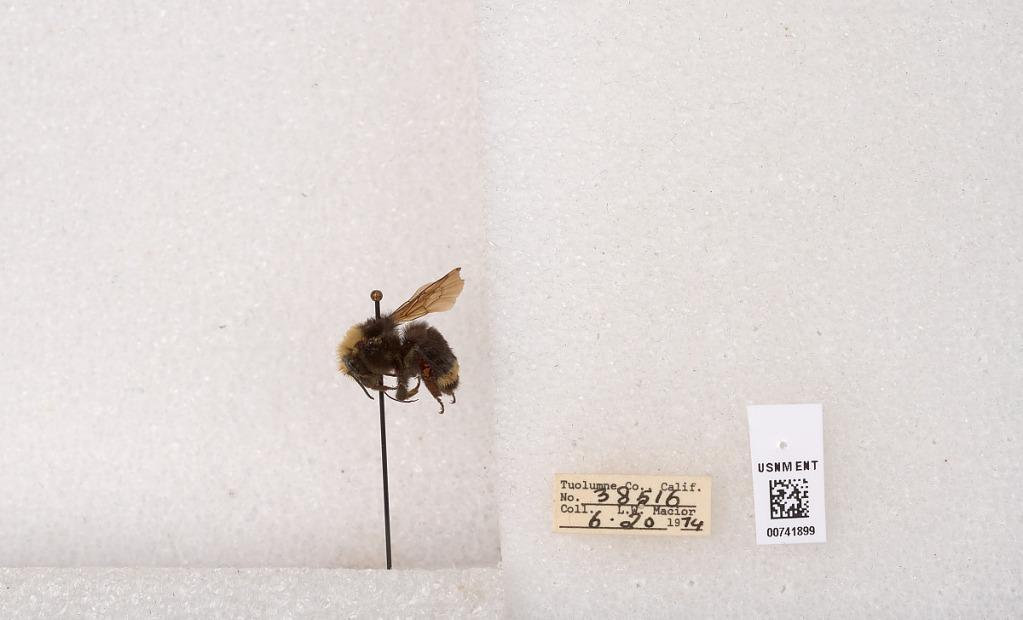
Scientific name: Bombus (Pyrobombus) vosnesenskii Radoszkowski
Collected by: L. Macior
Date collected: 1974-6-20
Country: United States
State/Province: California
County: Tuolumne
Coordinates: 37.9712, -120.228